Hamburg-Wandsbek station

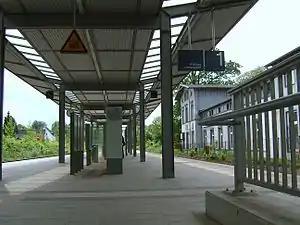

Wandsbek station was a station in the German city of Hamburg. It was built during the construction of the Lübeck–Hamburg railway by the Lübeck-Büchen Railway Company ("Lübeck-Büchener Eisenbahn"). The railway line cuts through the "Wandsbeker Gehölz" (Wandsbek wood) here.